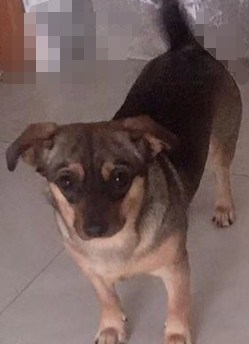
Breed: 3336-n000121-chinese_rural_dog